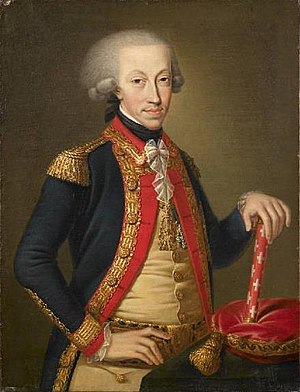
Karl Emmanuel 4. af Sardinien-Piemont
Karl Emmanuel 4. af Sardinien-Piemont var konge af Sardinien fra 1796 til 1802. Han abdicerede til fordel for sine yngre brødre.